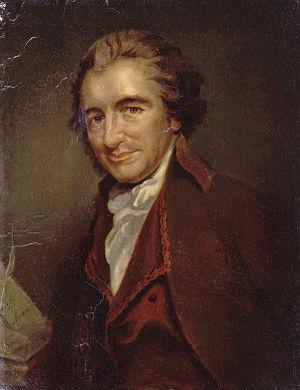
La littérature américaine regroupe les auteurs ayant produit l'essentiel de leur œuvre aux États-Unis. Elle peut être regroupée au sein de la littérature anglophone, mais elle peut aussi être un objet d'étude à part entière.
Voici une liste de personnalités associées à la Société religieuse des Amis, aussi connus sous le nom de quakers.
Elizabeth Barrett Browning, née le 6 mars 1806 à Coxhoe Hall, dans le comté de Durham, et morte le 29 juin 1861 à Florence, est une poétesse, essayiste et pamphlétaire anglaise de l'ère victorienne.
Le Siècle de la raison, ou recherches sur la vraie théologie et sur la théologie fabuleuse est un traité déiste écrit par Thomas Paine, radical anglais et révolutionnaire américain du XVIIIᵉ siècle, dans lequel il critique la religion institutionnalisée et conteste l'inerrance de la Bible. Publié en trois parties, en 1794, 1795 et 1807, il jouit d'un grand succès aux États-Unis, où il provoque un réveil déiste de courte durée. Cependant, le public britannique, craignant un radicalisme politique augmenté à la suite de la Révolution française, le reçoit avec plus d'hostilité. Le Siècle de la raison présente des arguments déistes usuels ; par exemple, il souligne la corruption de l'Église chrétienne et critique ses efforts d'acquérir le pouvoir politique. Paine défend la raison au lieu de la révélation, ce qui le mène à rejeter les miracles et à considérer la Bible comme une œuvre littéraire ordinaire plutôt que comme un texte divinement inspiré. Pourtant, Le Siècle de la raison n'est pas athée : il promeut la religion naturelle et argumente en faveur d'un Dieu créateur.